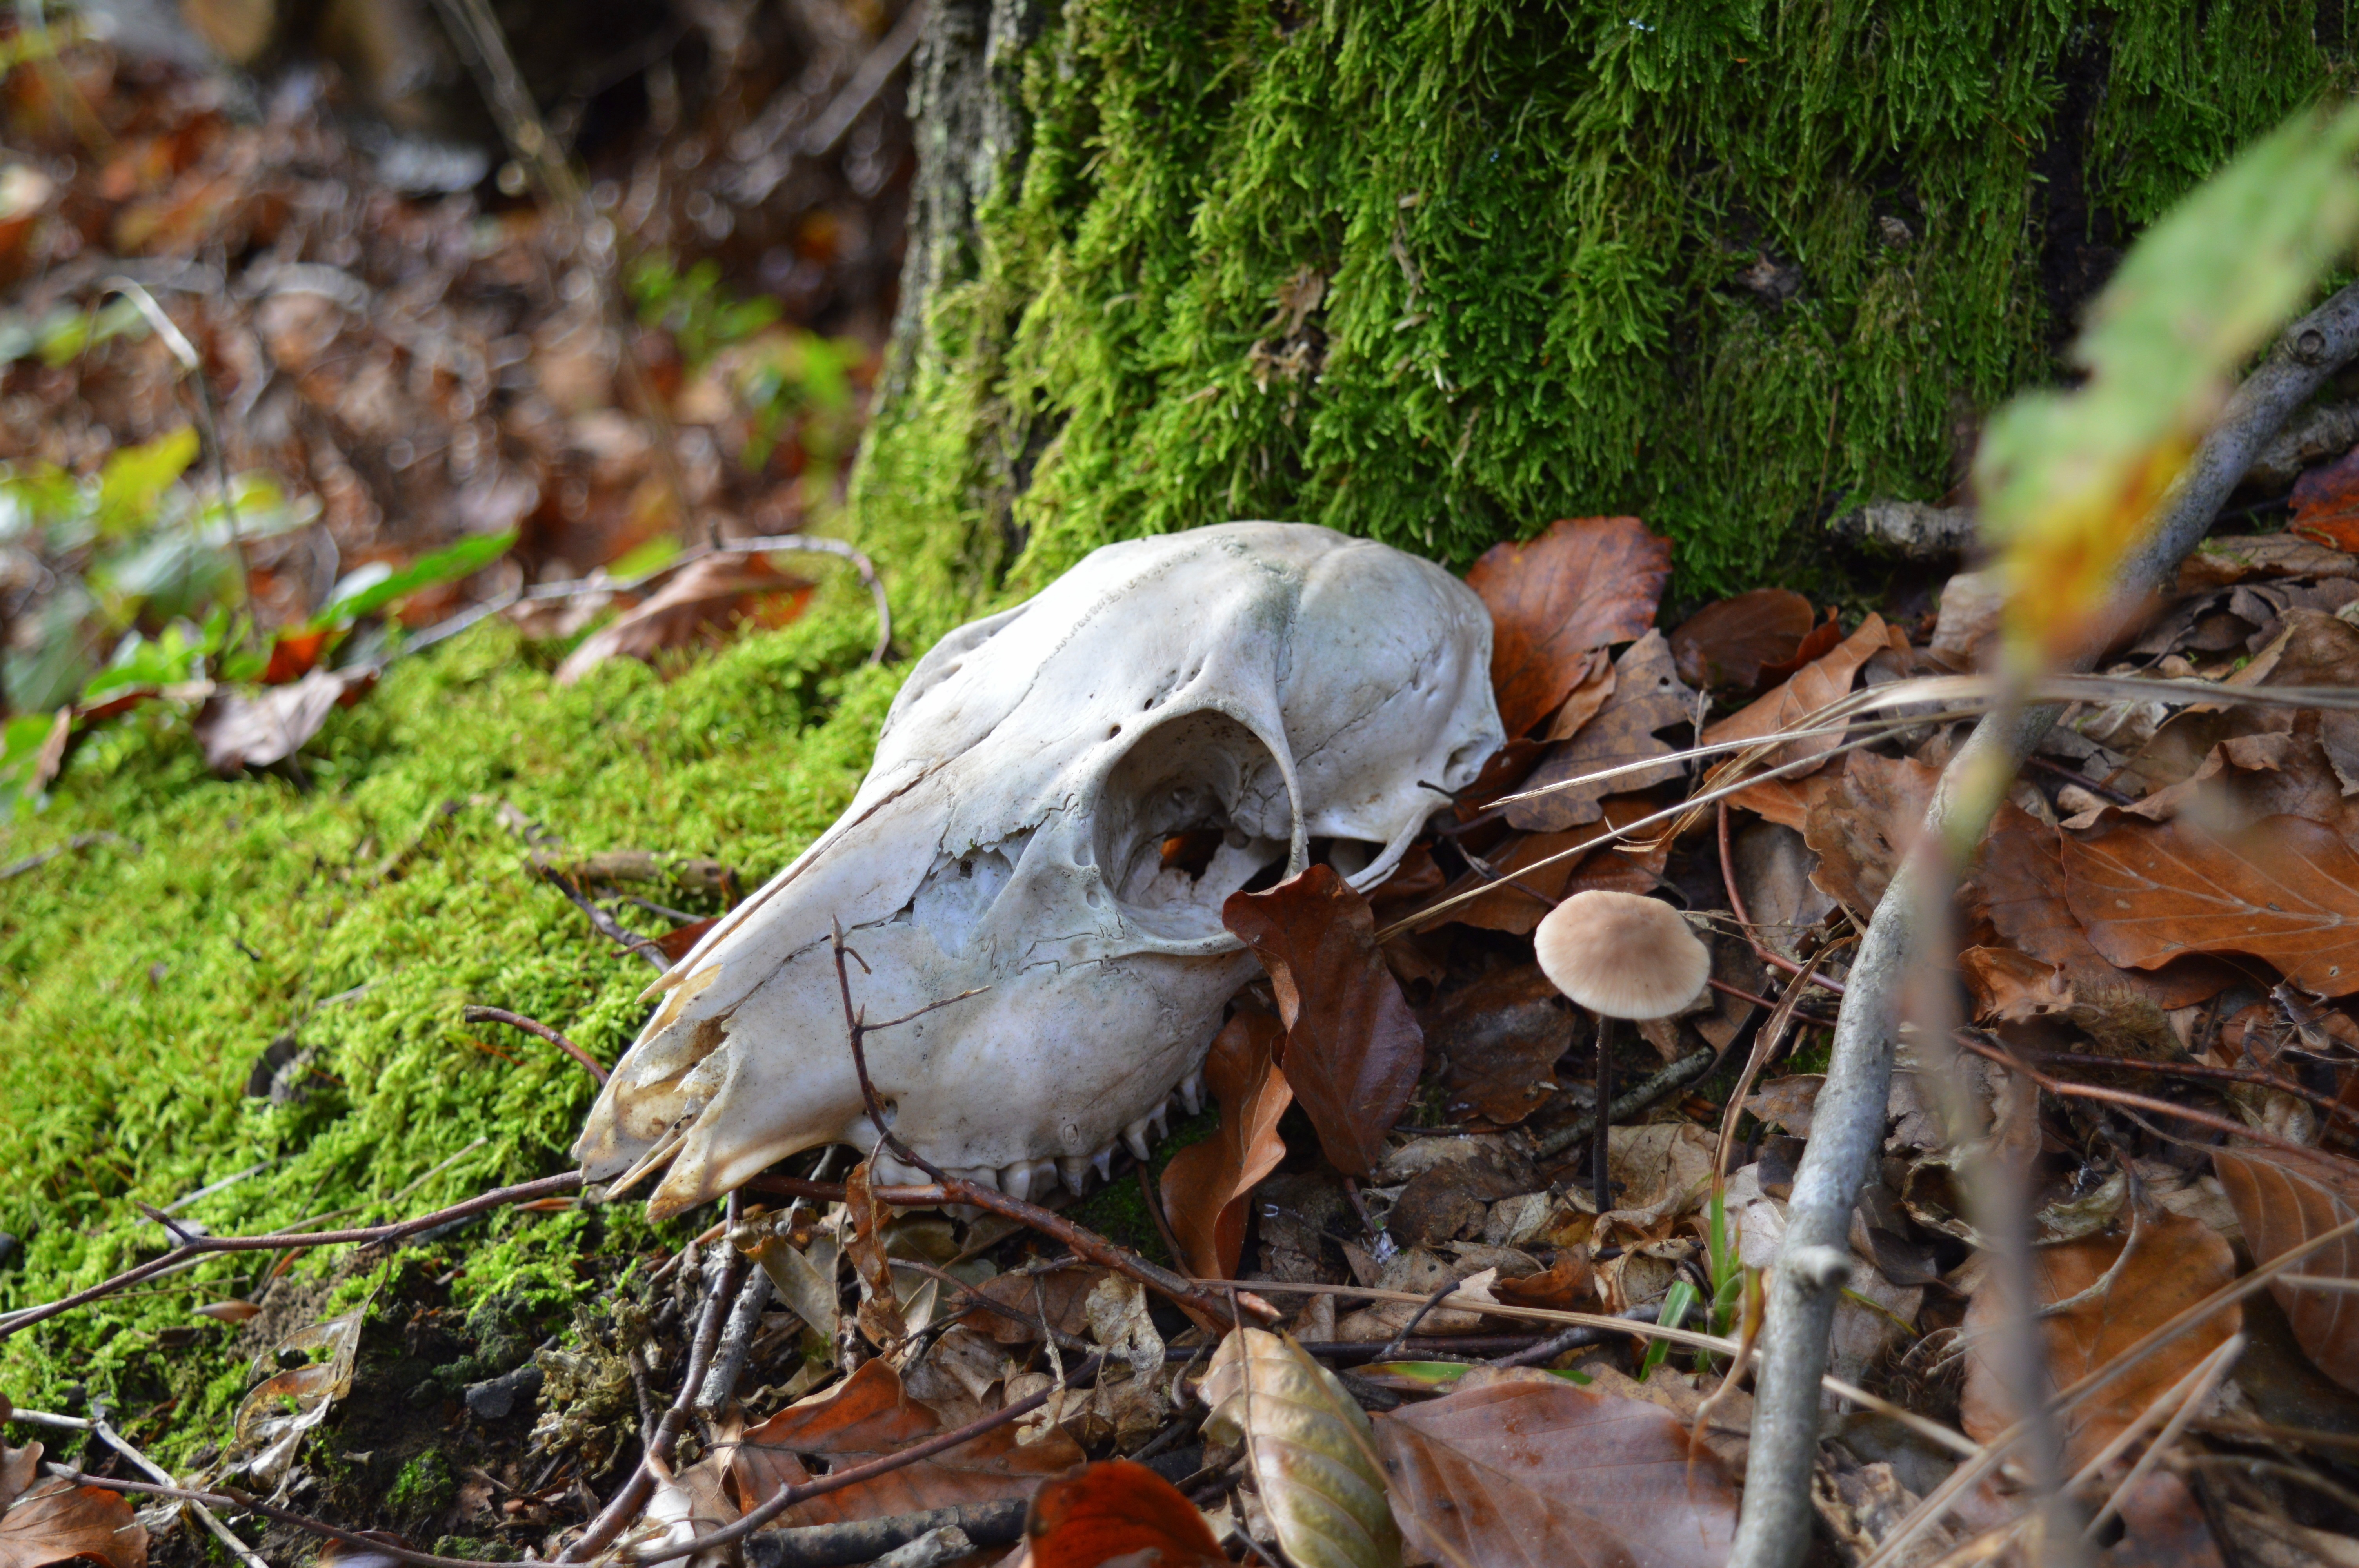
tree, nature, forest, leaf, flower, animal, wildlife, insect, autumn, mushroom, skull, flora, season, fauna, bone, fungus, rainforest, creature, skeleton, woodland, habitat, auriculariales, skull bone, natural environment, agaricomycetes, penny bun, auriculariaceae